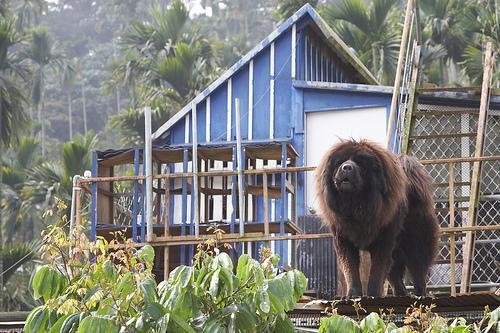
Tibetan_mastiff